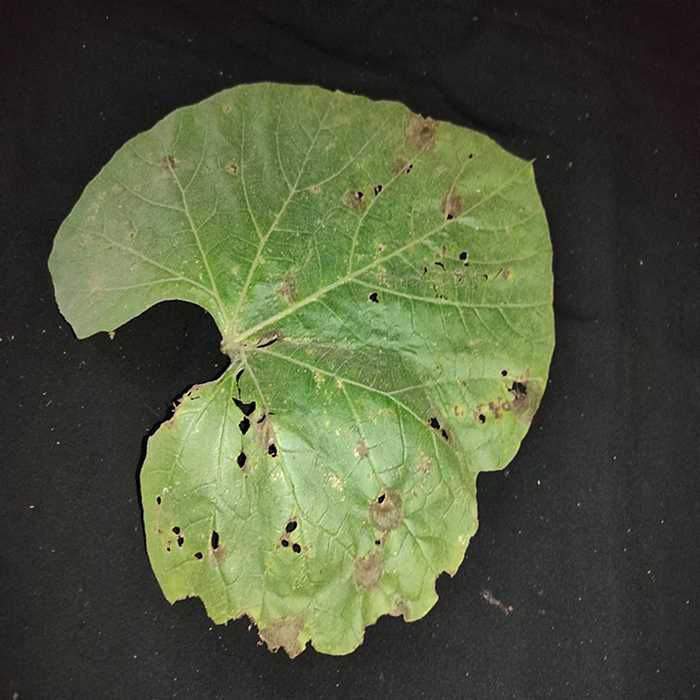
Plant: Bottle gourd
Label: Anthracnose